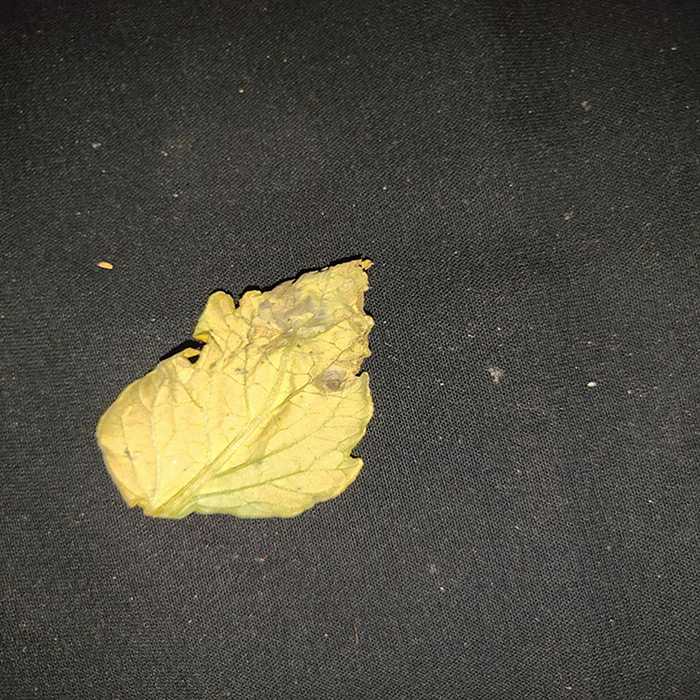
Plant: Tomato
Label: Tomato Bacterial spot